Tuolumne Meadows

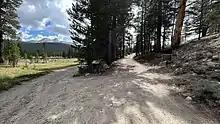
The Pacific Crest Trail/John Muir Trail Junction near Tuolumne Meadows in Yosemite

Many backcountry hiking and backpacking trails start in Tuolumne Meadows including the primary route to summit Mount Lyell, the highest peak in Yosemite National Park. The John Muir and the Pacific Crest Trails are long-distance backpacking trails and follow a route through Lyell Canyon into Tuolumne Meadows. A large number of backpackers hike these trails each year. Along with these longer trails, Tuolumne Meadows feature a wide range of day trails to locations including Gaylor Lakes, Cathedral Lakes, Mono Pass, and Lembert Dome. The day hike trails are popular, and become busy during the summer high seasons. These trails are serviced by the Tuolumne Meadows shuttle bus, typically from June to September, though the dates are subject to change due to weather.